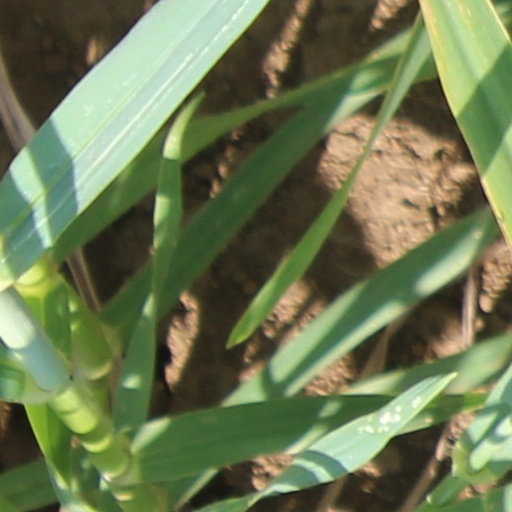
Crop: wheat